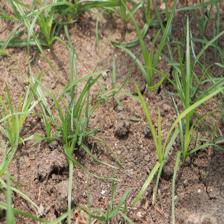
Label: Grass